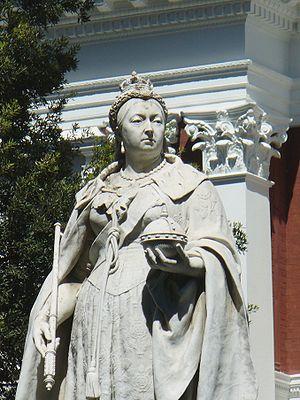
La statue de la Reine Victoria située près des jardins de la Compagnie au centre de la ville du Cap, Cap-Occidental en Afrique du Sud, rend hommage depuis 1890 à la Reine Victoria. Elle a été réalisée par le sculpteur britannique Thomas Brock.